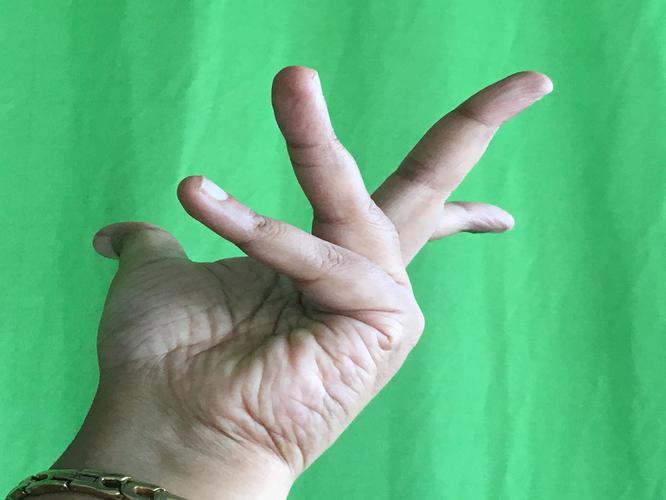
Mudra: Alapadmam
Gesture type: single_hand